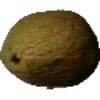
Label: Papaya 1